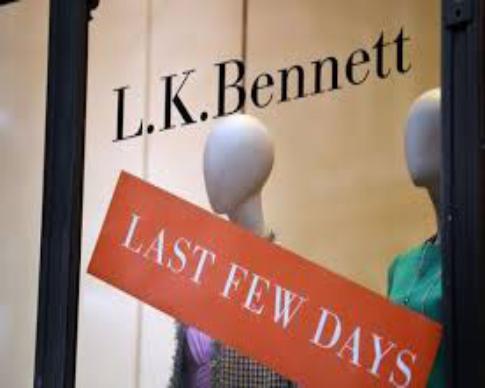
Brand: L.K.Bennett
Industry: Clothes